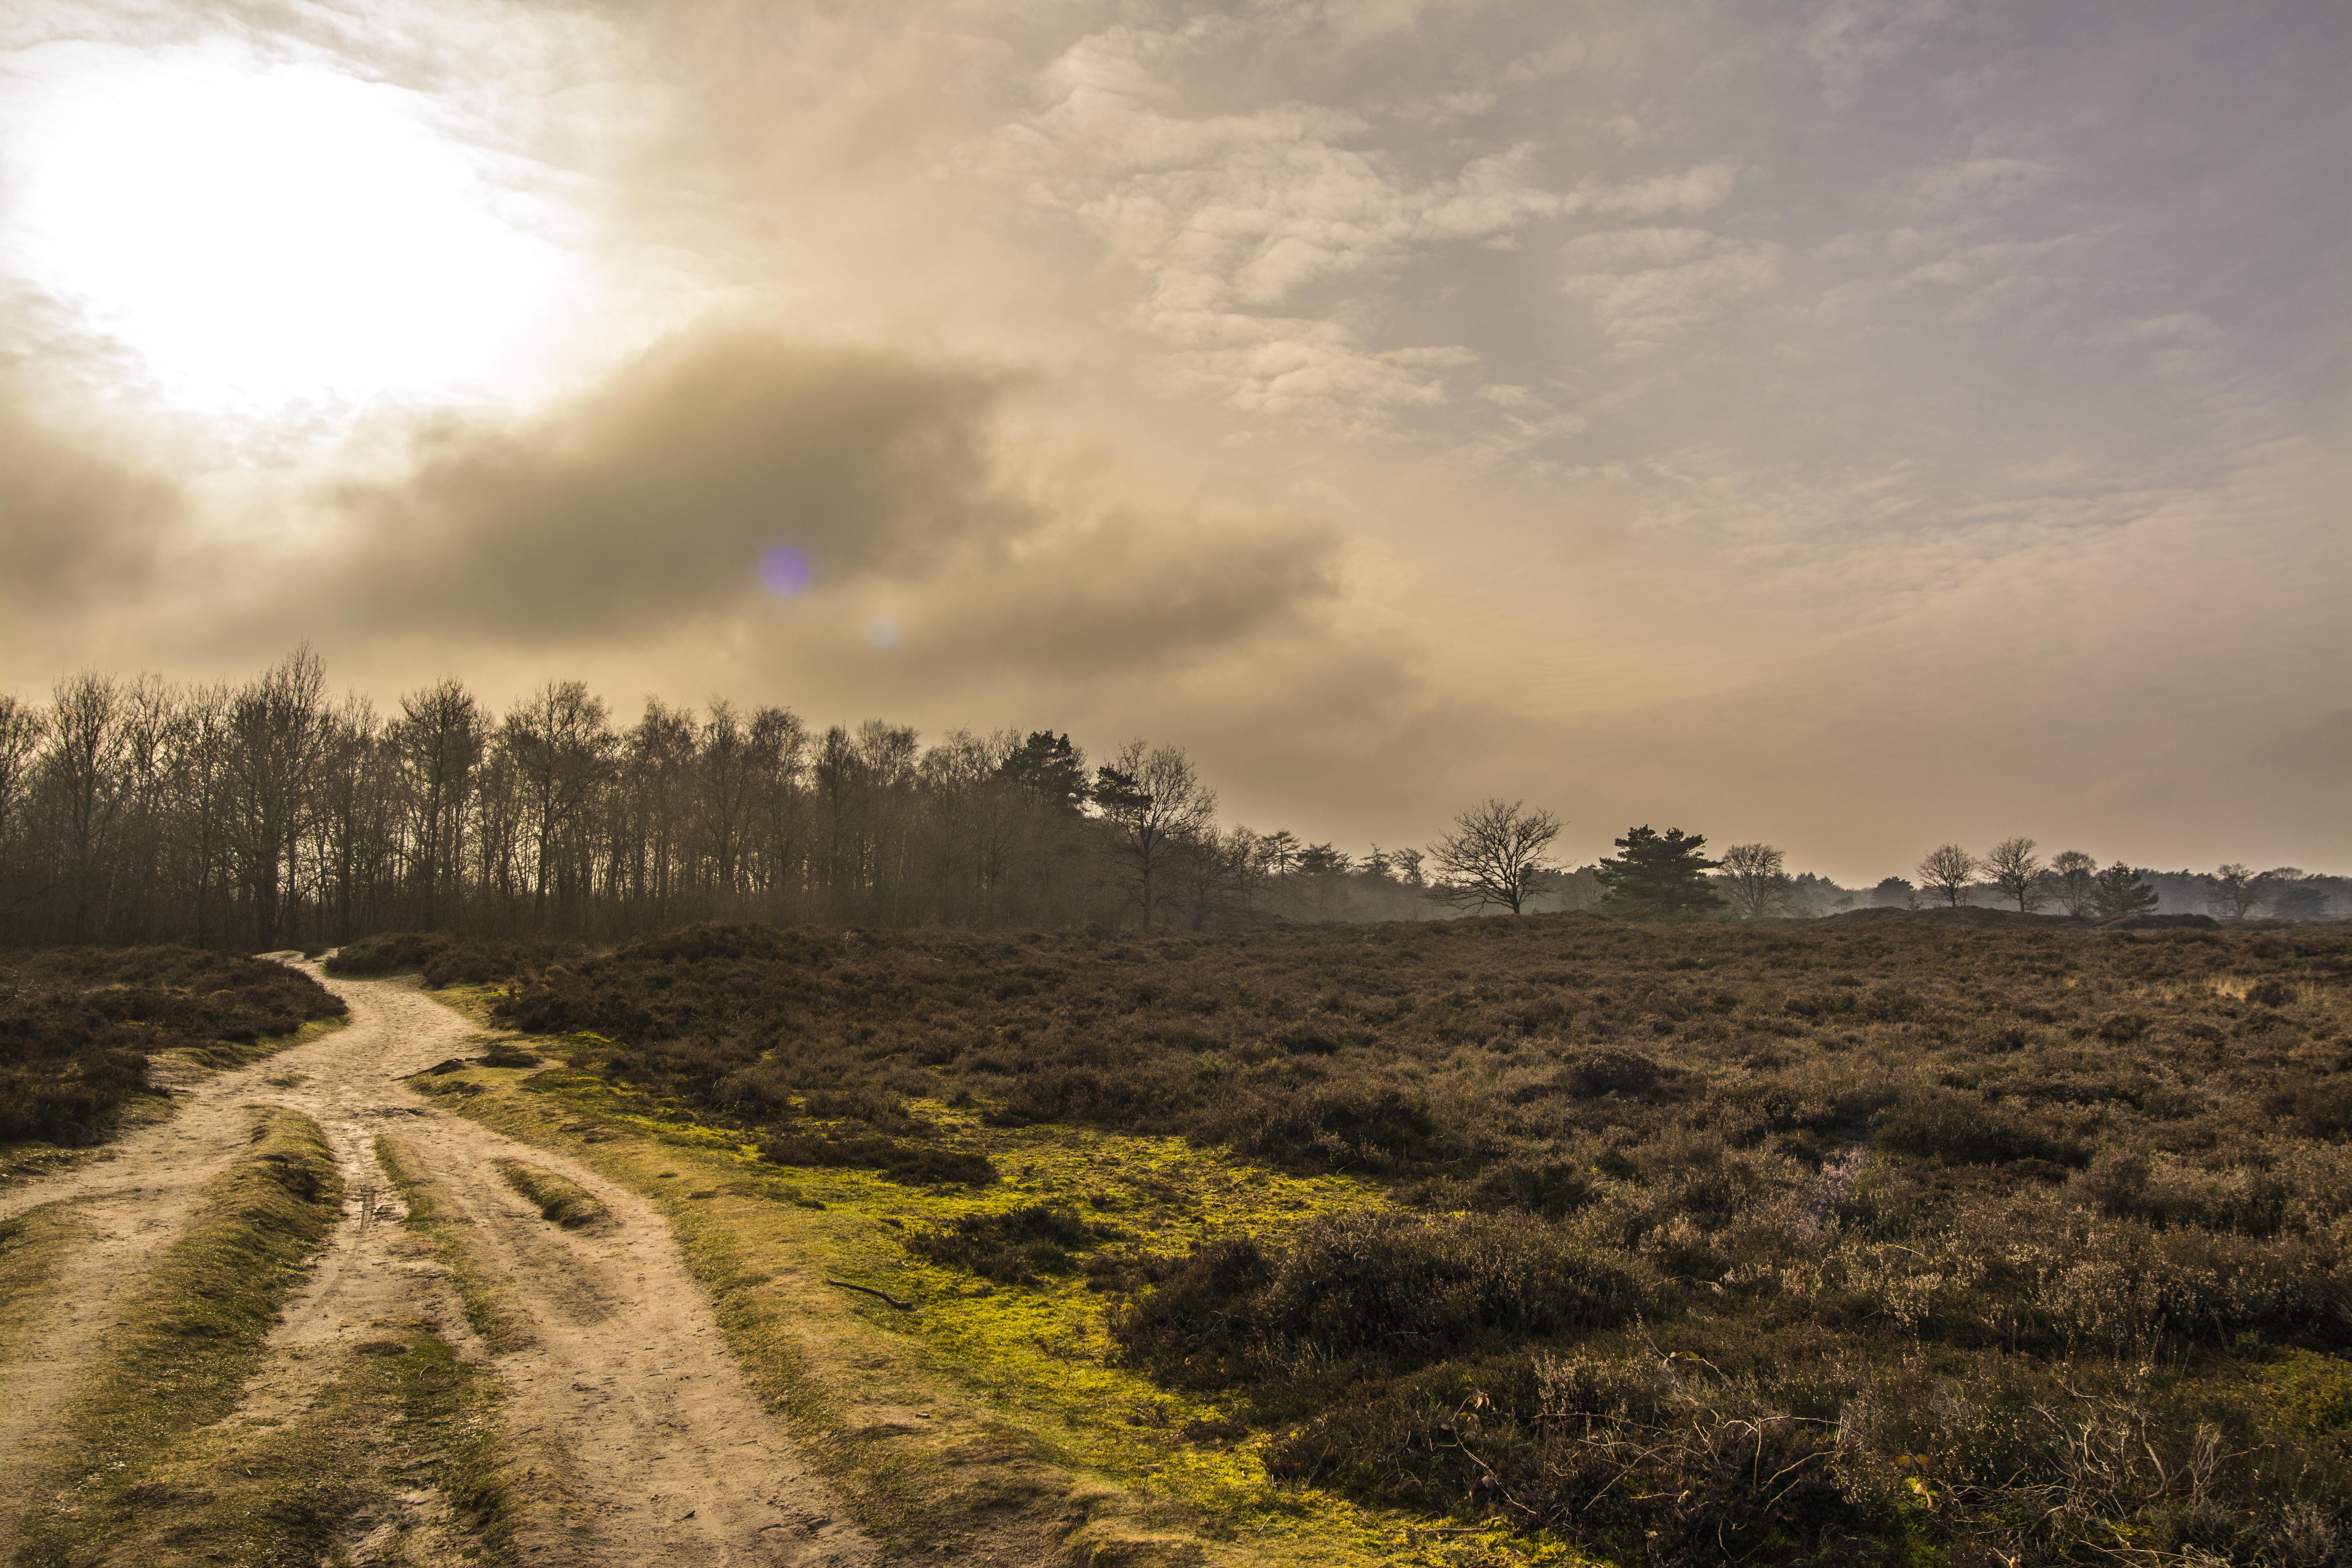
landscape, tree, nature, forest, grass, horizon, wilderness, mountain, cloud, sky, sun, fog, sunrise, road, mist, field, prairie, sunlight, air, morning, hill, view, dawn, valley, panorama, dusk, evening, weather, plain, netherlands, clouds, background, plateau, habitat, rural area, meteorological phenomenon, natural environment, atmospheric phenomenon, mountainous landforms